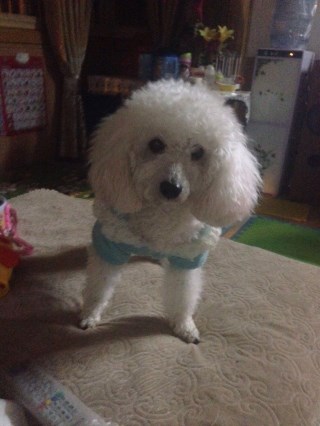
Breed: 2925-n000114-toy_poodle